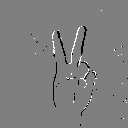
ASL letter: v